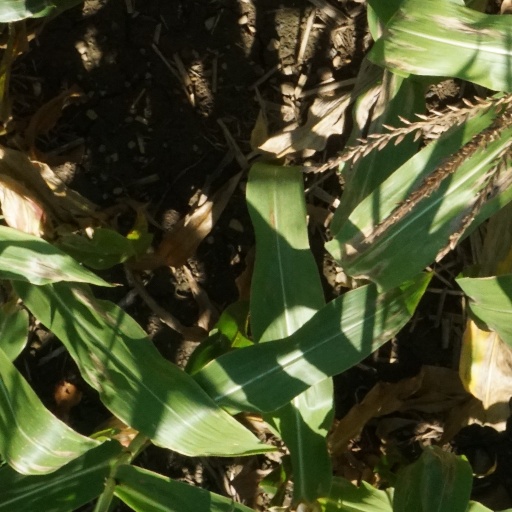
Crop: maize; corn